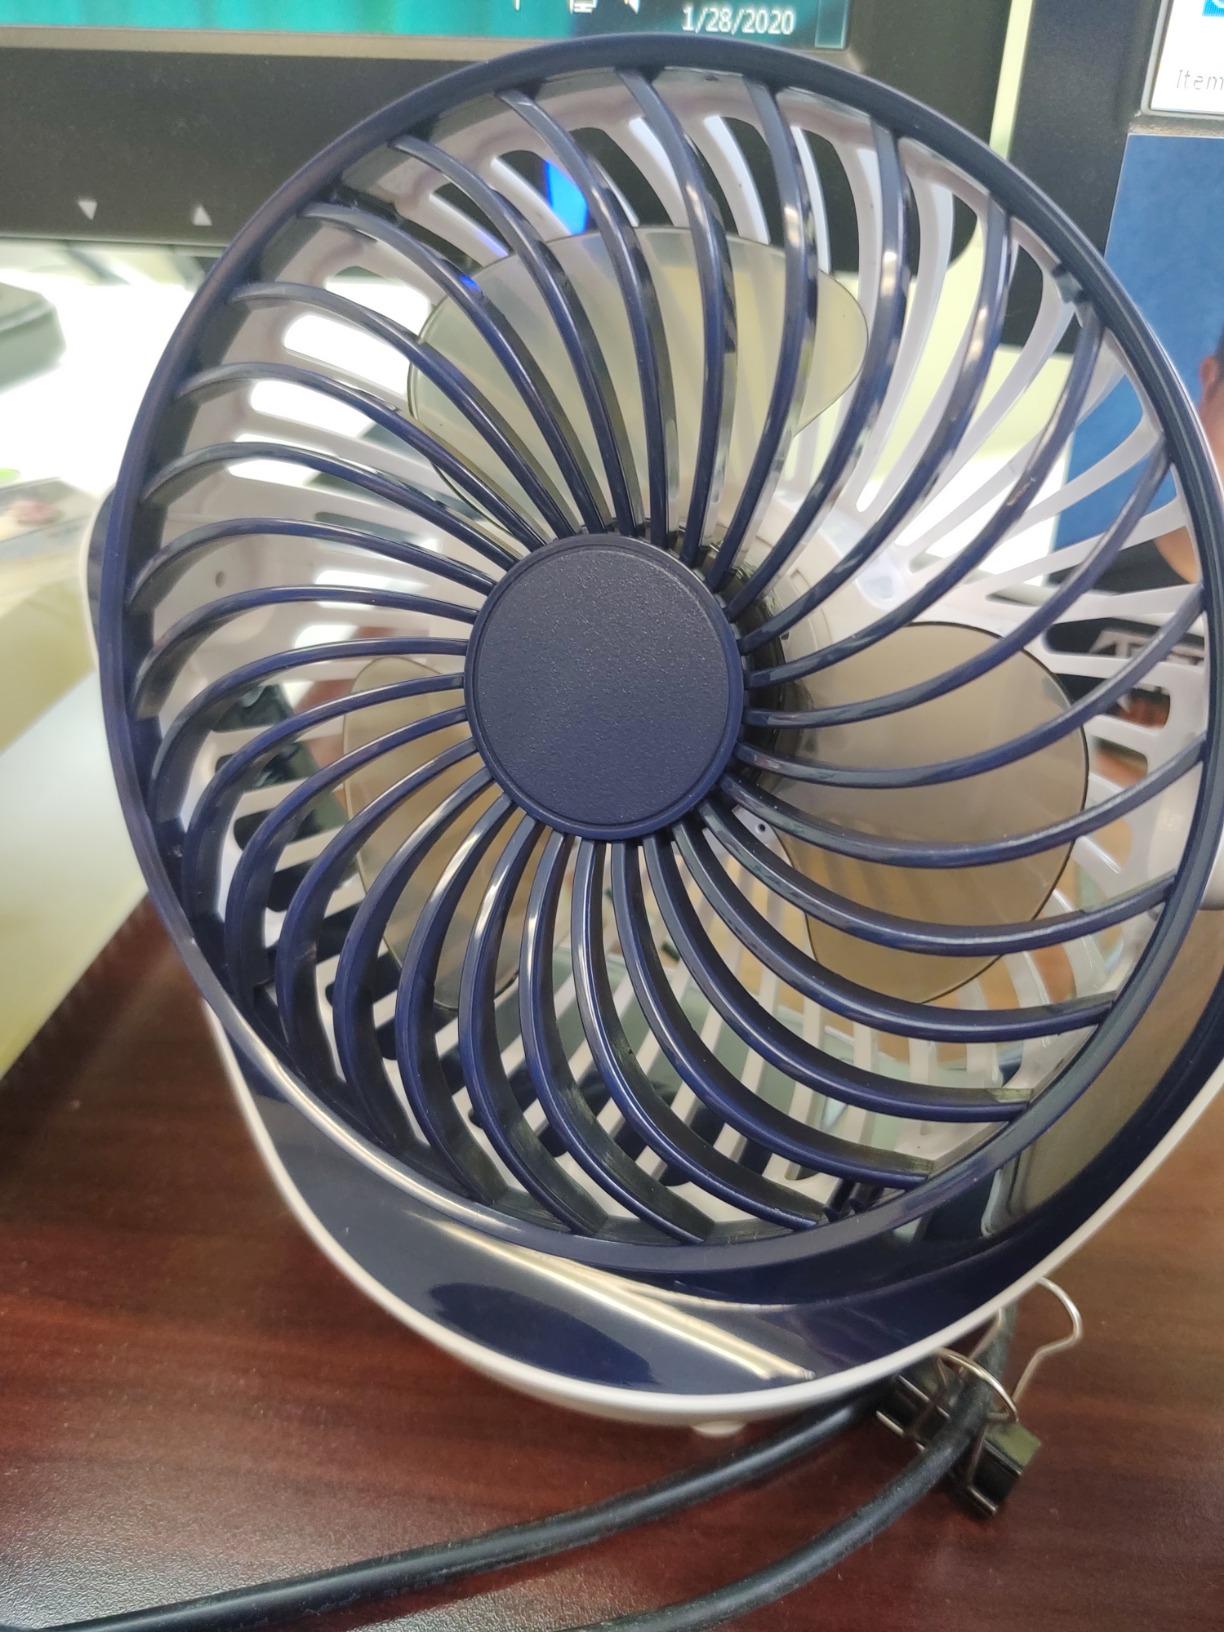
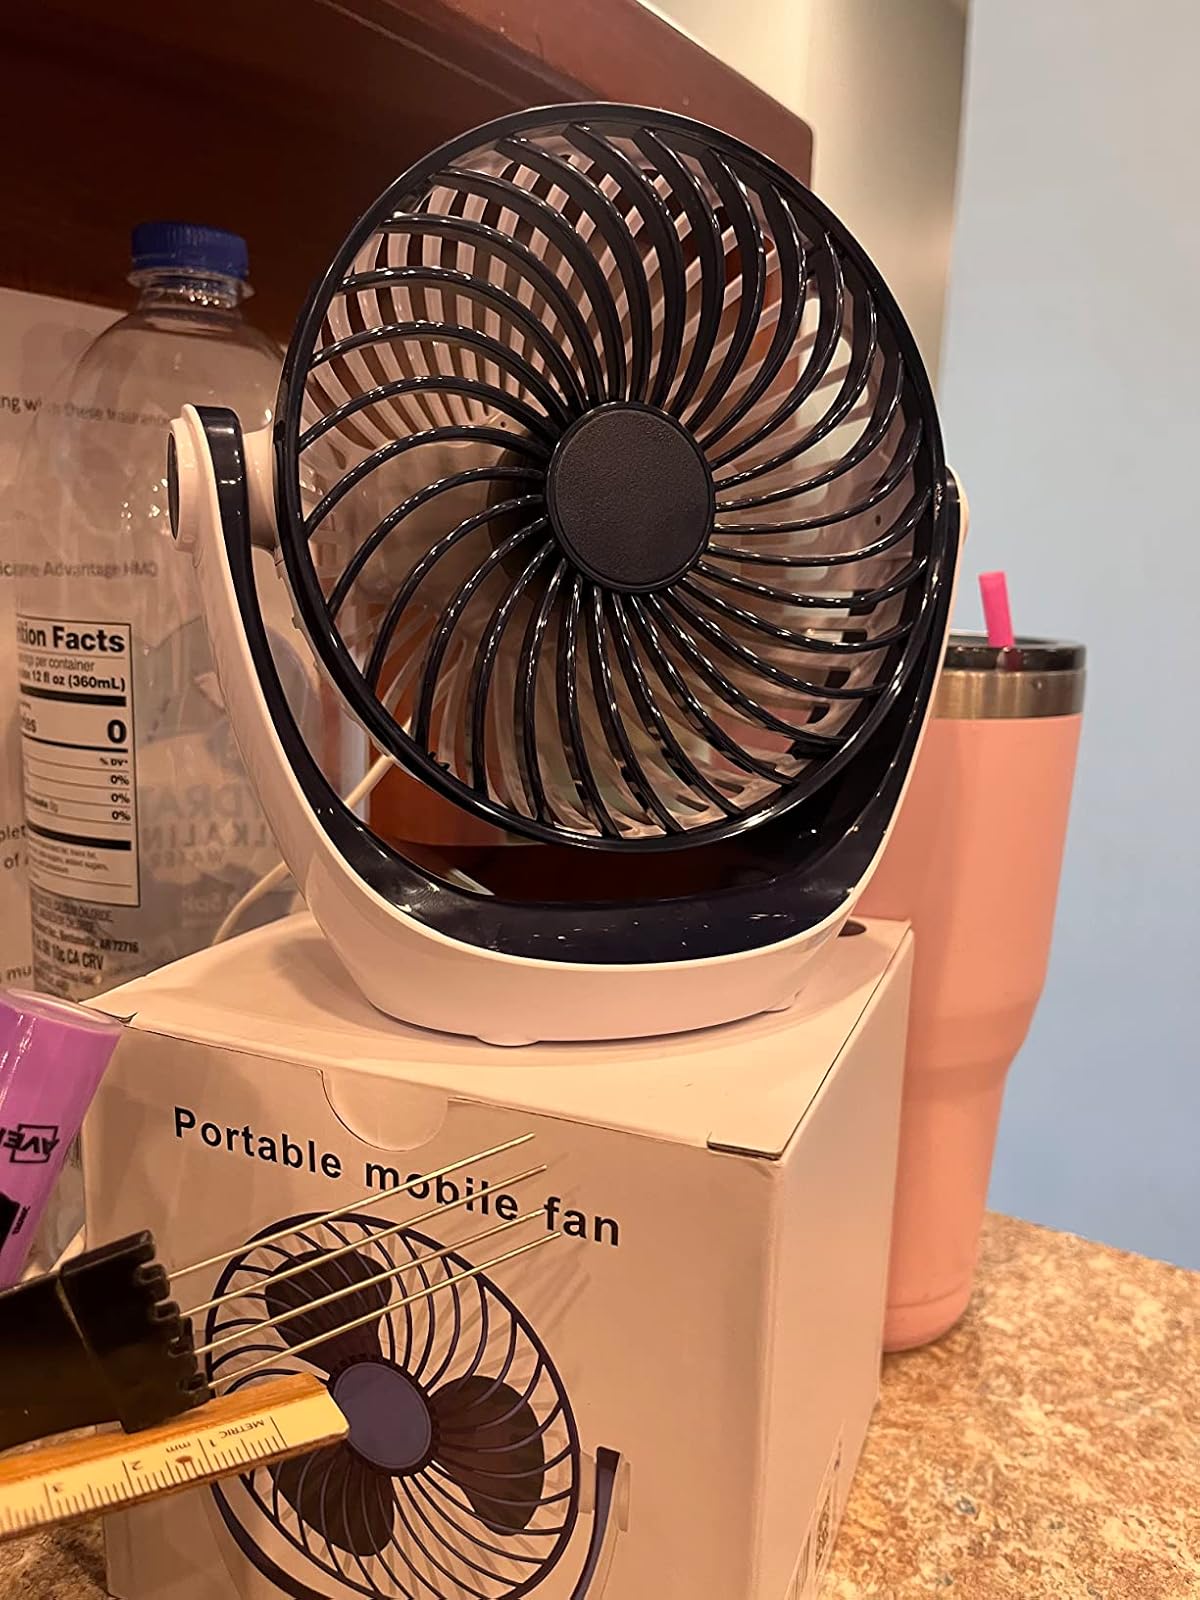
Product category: fan
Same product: yes